Patativa do Assaré

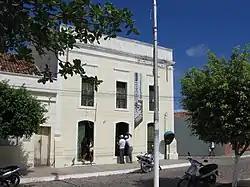

Antônio Gonçalves da Silva, popularly known as Patativa do Assaré, (Assaré, 5 March 1909 — 8 July 2002) was a popular Brazilian oral poet, improviser of oral verse, composer, singer and guitar player. One of the main articulators of the Brazilian North-eastern oral poetry of the 20th century.